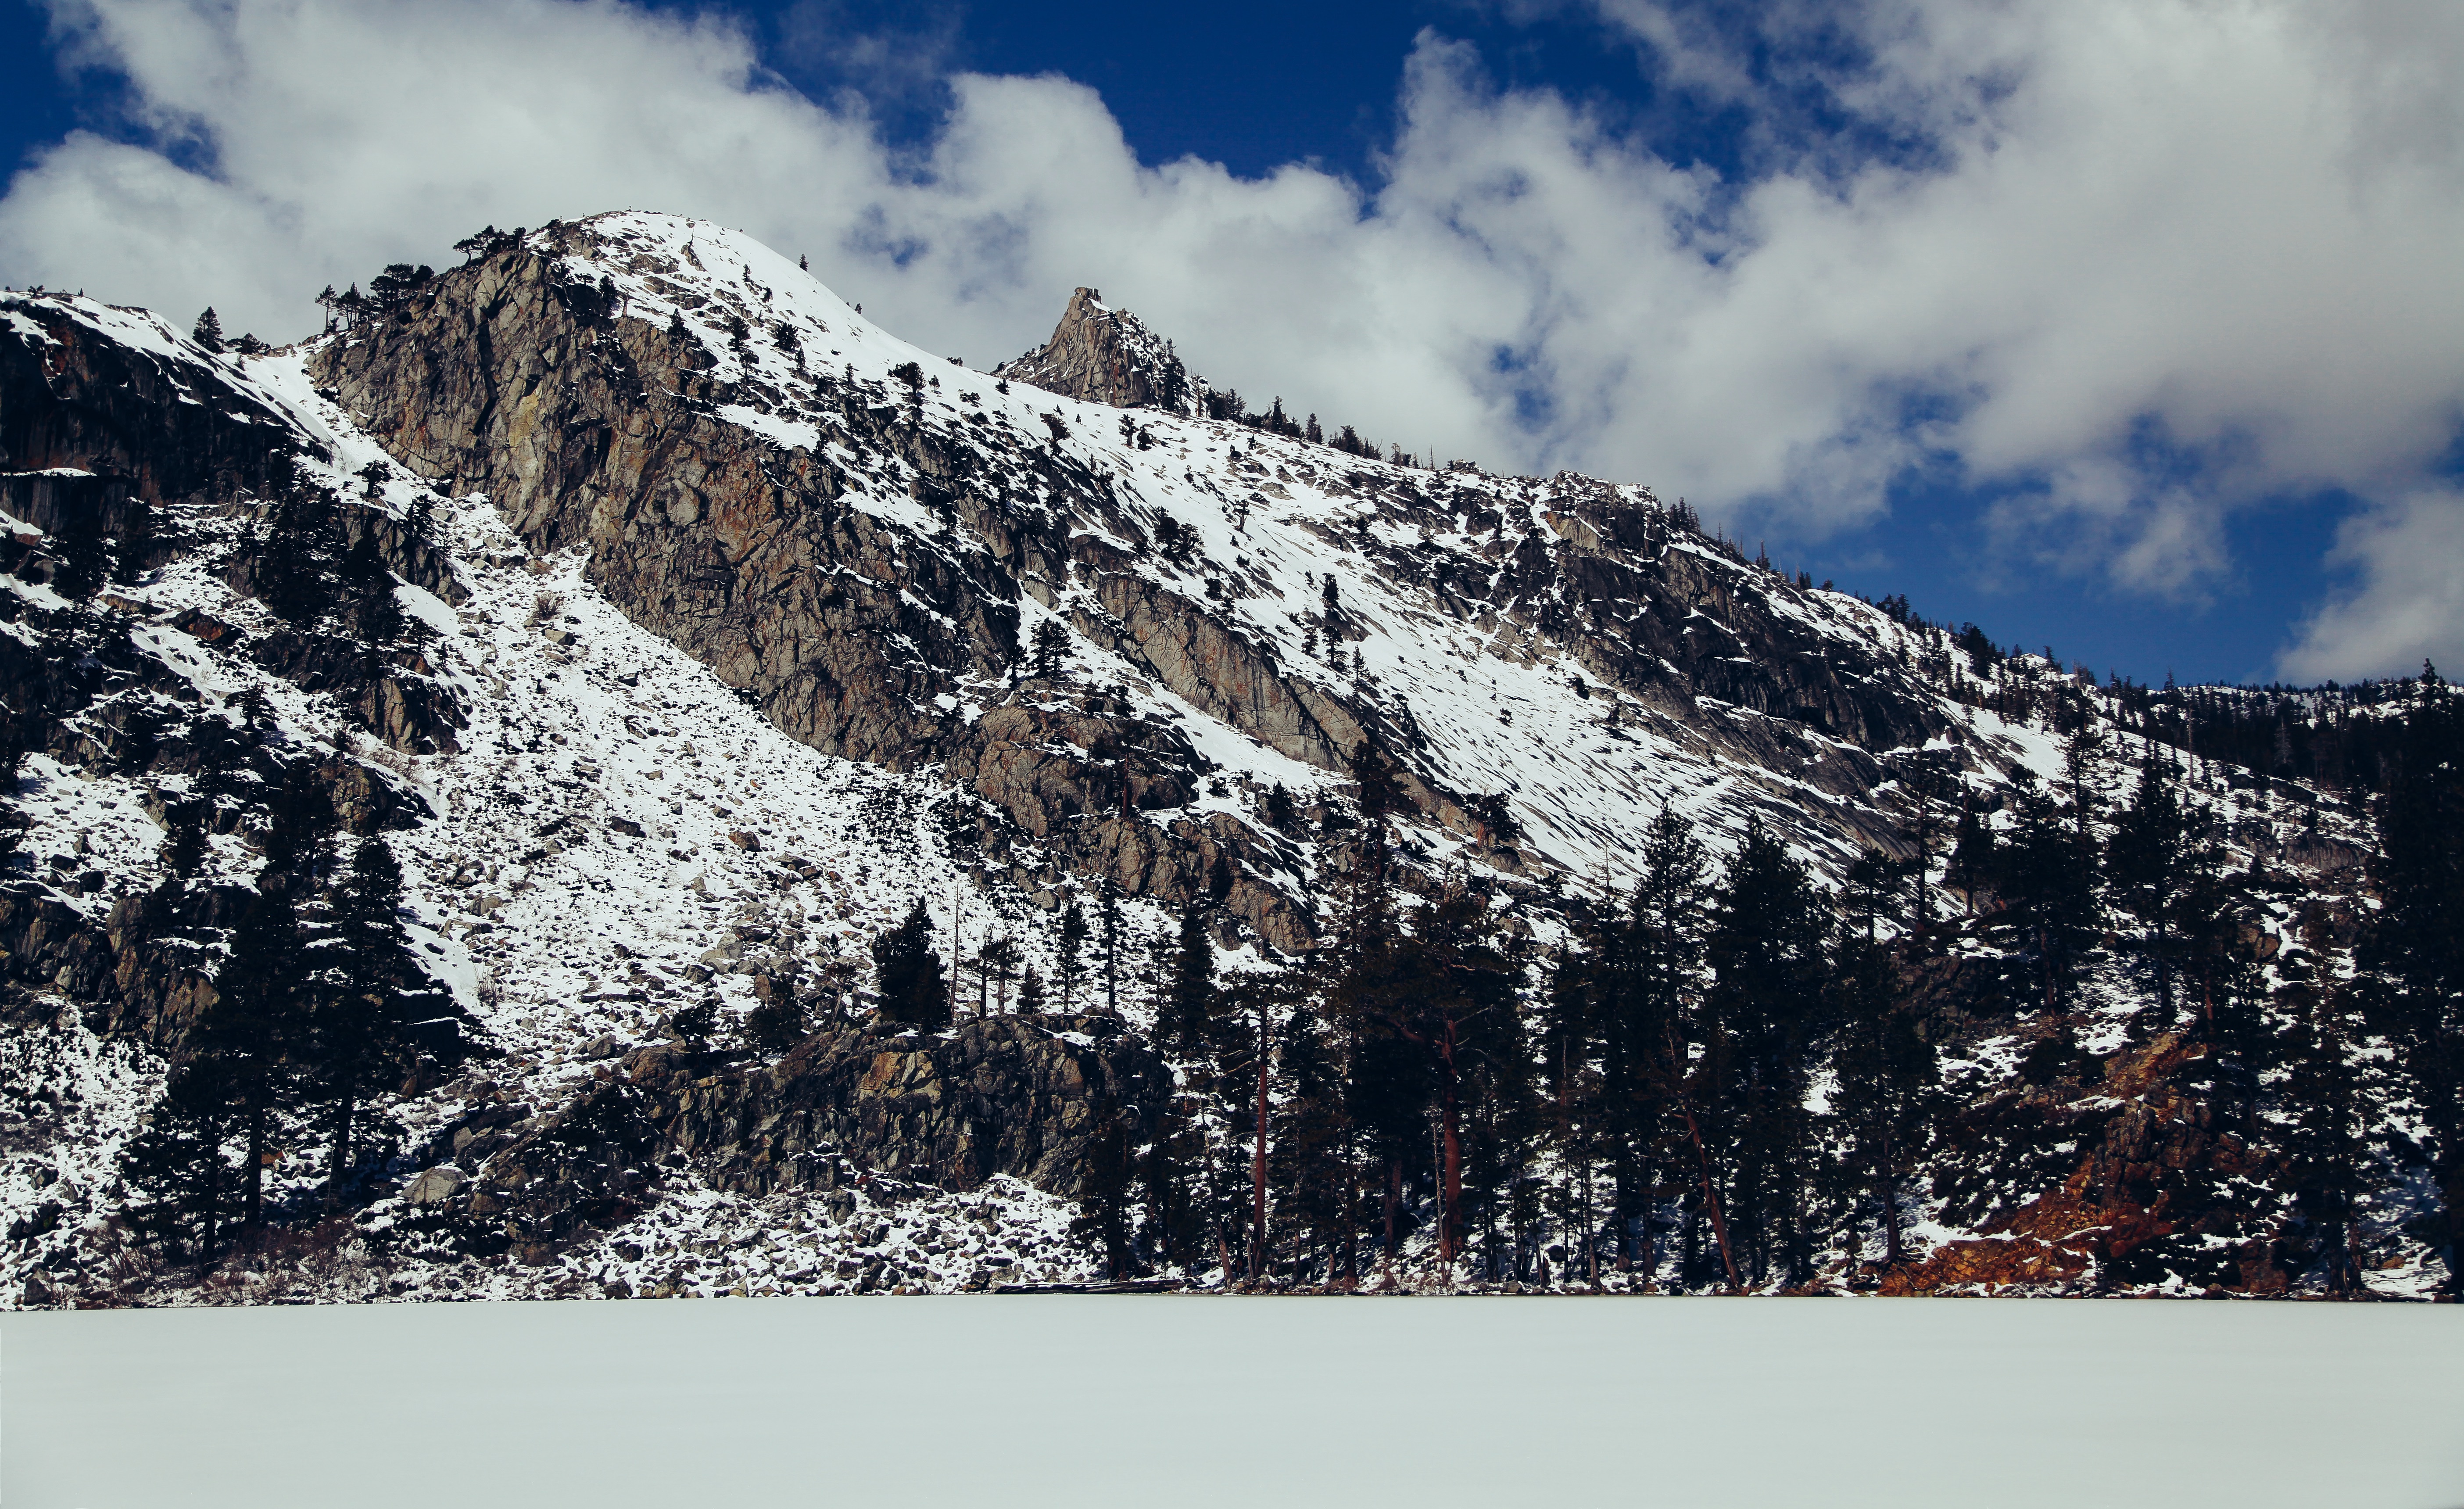
tree, mountain, snow, winter, mountain range, weather, alpine, season, ridge, summit, alps, piste, landform, mountainous landforms, geological phenomenon